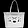
Label: Bag